Colin Campbell, 1st Baron Clyde

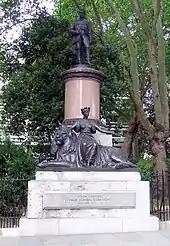
Statue of Lord Clyde in Waterloo Place, London

On 11 July 1857, at an early stage in the Indian Mutiny, Lord Palmerston offered Campbell the command of all British forces in India. Promoted to the local rank of full general in India the same day, he left England the next day and reached Calcutta in August 1857. He relieved and then evacuated Lucknow in November 1857 and, after attacking and decisively defeating Tantia Tope at the Second Battle of Cawnpore in December 1857, he captured Lucknow again in March 1858. He was promoted to the substantive rank of full general on 14 May 1858 and raised to the peerage as Baron Clyde, of Clydesdale in Scotland on 3 August 1858. In Autumn 1858, faced with a further mutiny by the East India Company's European troops, who had not received their enlistment bounties, he used British troops to enforce discipline until the British Cabinet agreed to some concessions. He continued in charge of the operations in India until all aspects of the revolt had died away and then returned to England in June 1860.